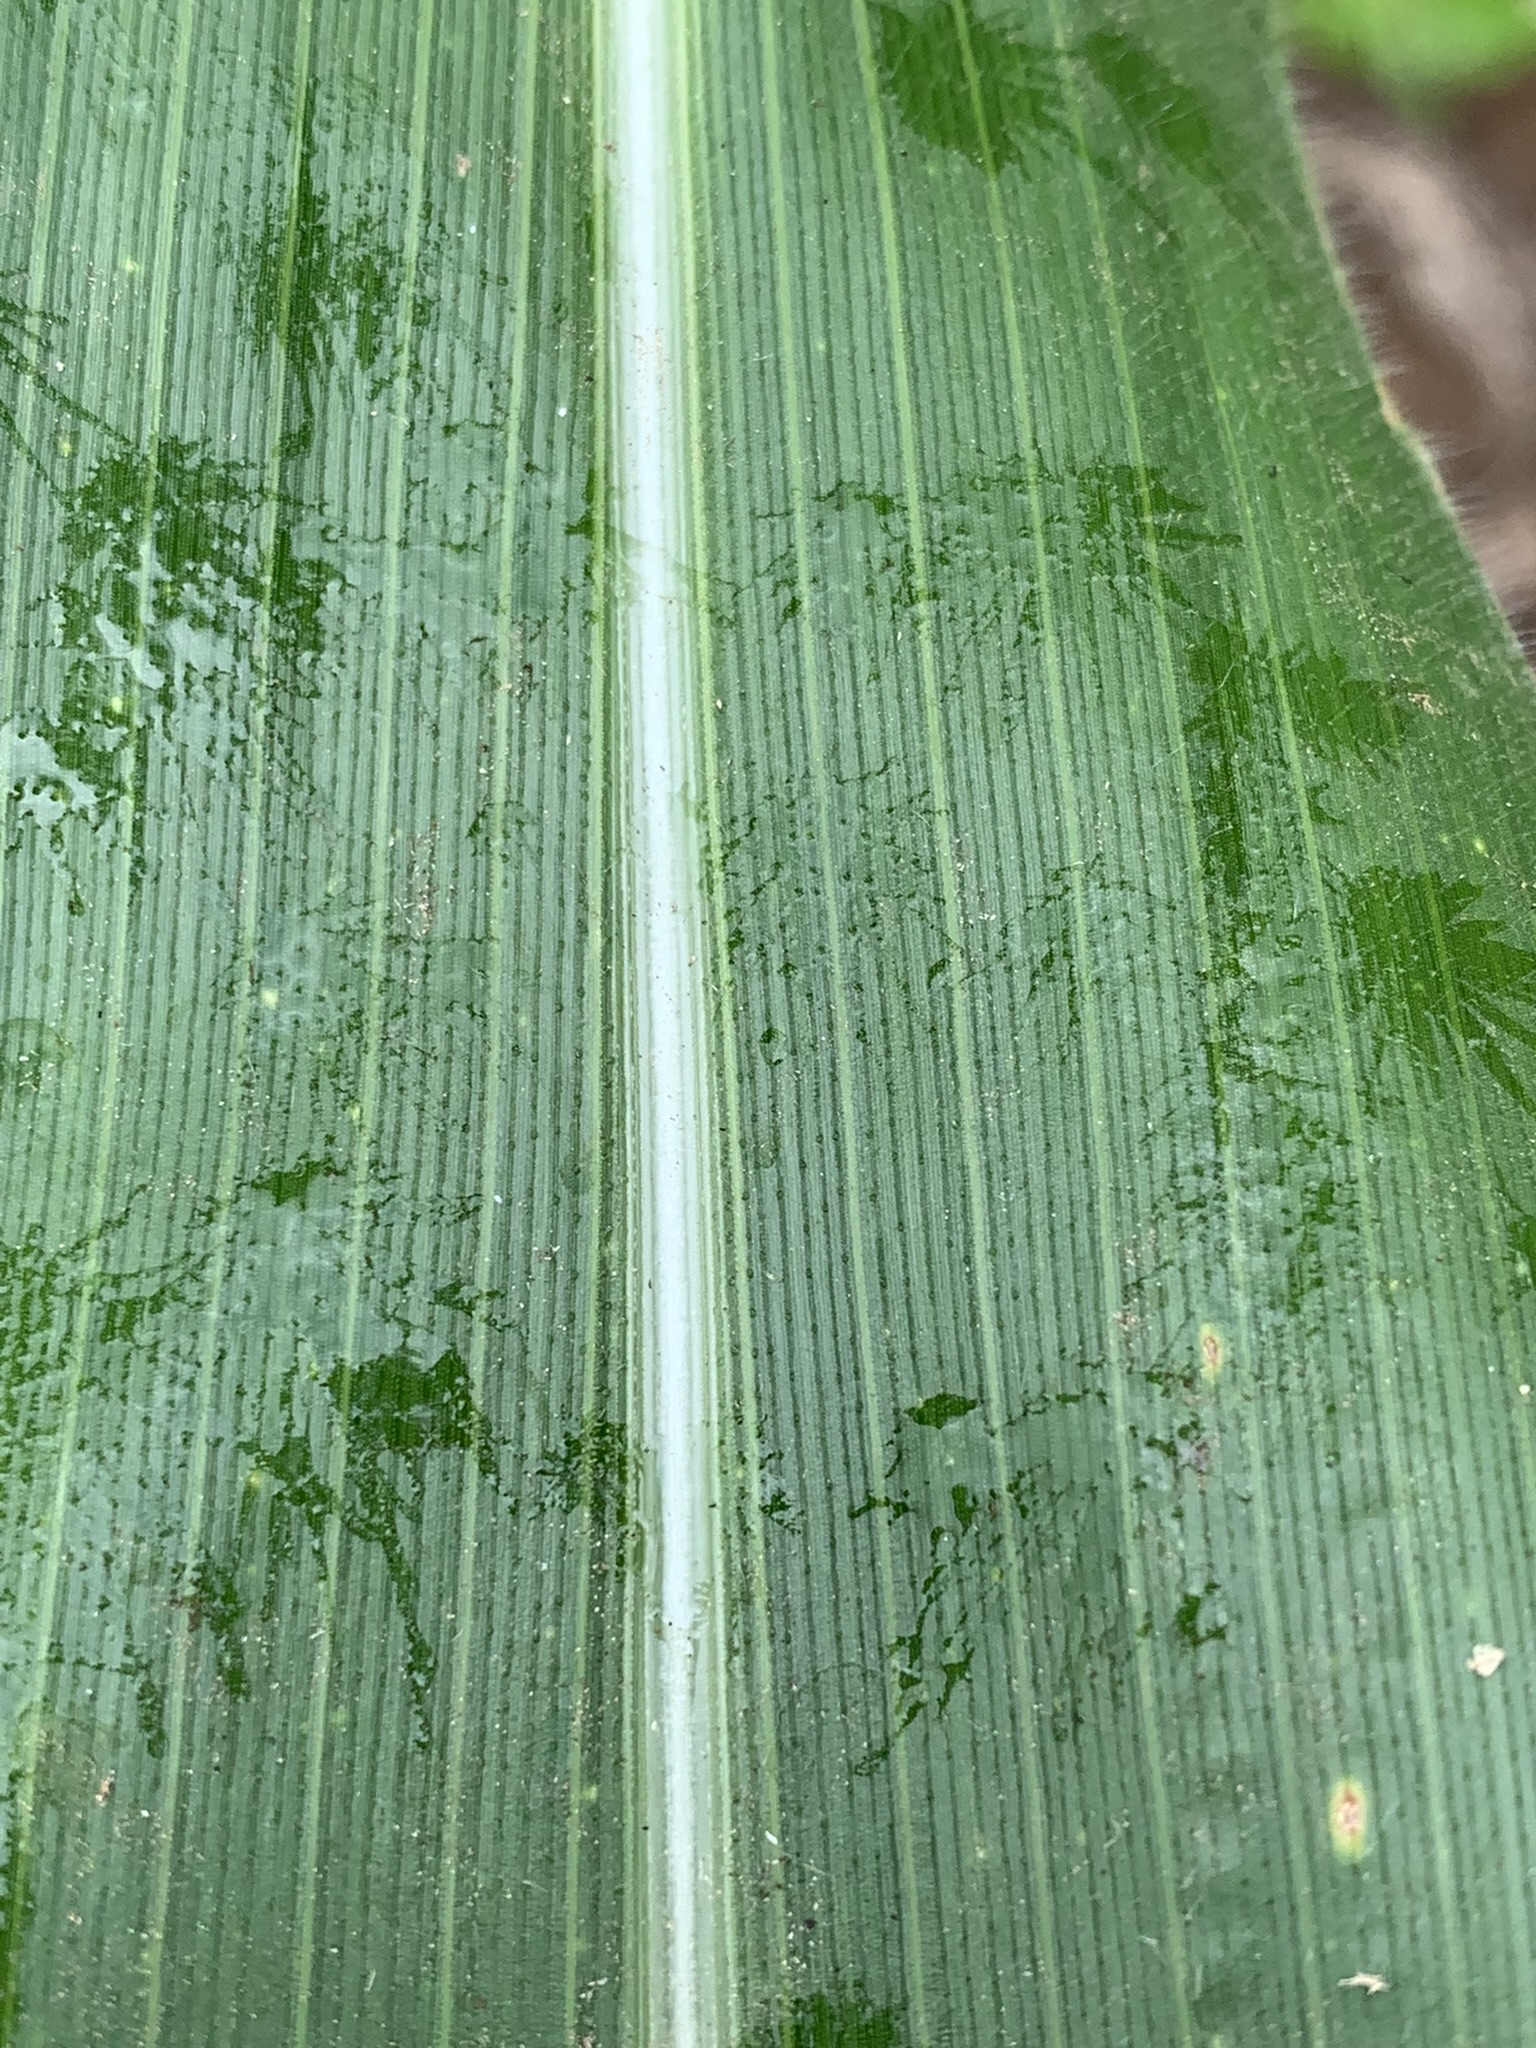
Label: Healthy